Spanish diaspora

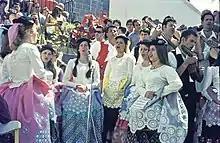
Canarian women singing in Gran Canaria, 1972

The first period of the conquest of the Canaries was carried out by the Norman nobles Jean de Béthencourt and Gadifer de la Salle. Their motives were primarily economic as Béthencourt possessed textile factories and dye works and the Canaries offered a source of dyes such as the orchil lichen. The treaty settled disputes between Castile and Portucalense County over the control of the Atlantic, in which Castilian control of the Canary islands was recognized but which also confirmed Portuguese possession of the Azores, Madeira, the Cape Verde islands and gave them rights to lands discovered and to be discovered as well as any other island which might be found and conquered from the Canary islands beyond toward Guinea.